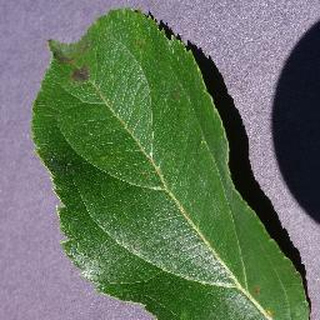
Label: apple_apple_scab